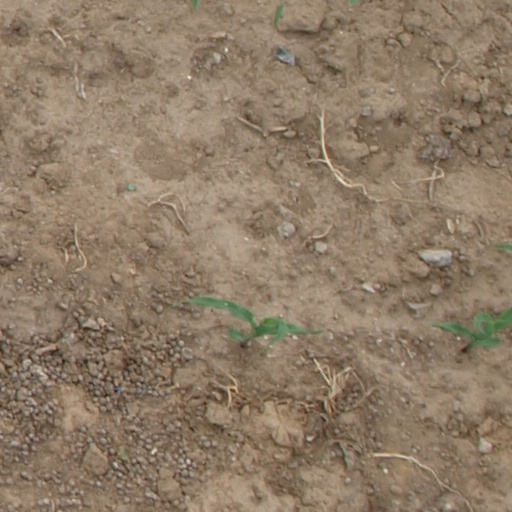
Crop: maize; corn